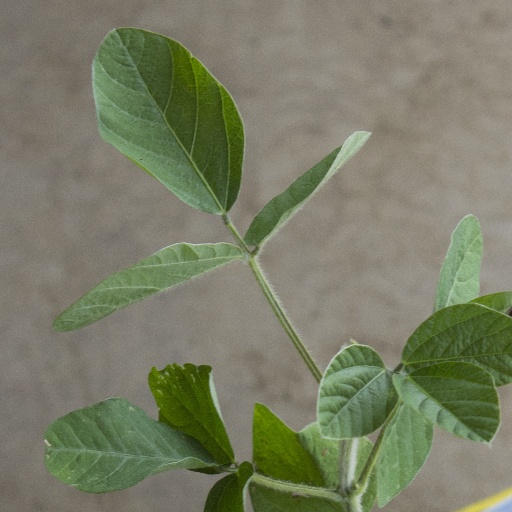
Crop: soybean